Ōhito Station

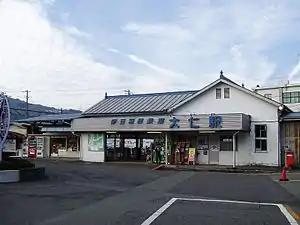
Ōhito Station in November 2007

Ōhito Station is served by the Sunzu Line, and is located 16.6 kilometers from the starting point of the line at Mishima Station.